Cleopatra

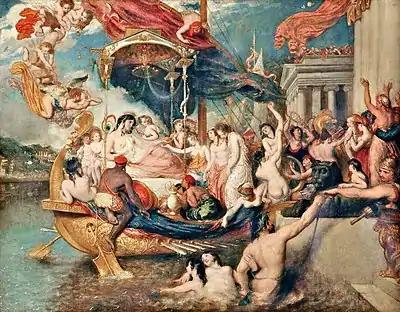
Bare-breasted woman on a boat, surrounded by naked and semi-naked people

Although almost 50 ancient works of Roman historiography mention Cleopatra, these often include only terse accounts of the Battle of Actium, her suicide, and Augustan propaganda about her personal deficiencies. Despite not being a biography of Cleopatra, the "Life of Antonius" written by Plutarch in the 1st century AD provides the most thorough surviving account of Cleopatra's life. Plutarch lived a century after Cleopatra but relied on primary sources, such as Philotas of Amphissa, who had access to the Ptolemaic royal palace, Cleopatra's personal physician named Olympos, and Quintus Dellius, a close confidant of Mark Antony and Cleopatra. Plutarch's work included both the Augustan view of Cleopatra—which became canonical for his period—as well as sources outside of this tradition, such as eyewitness reports.